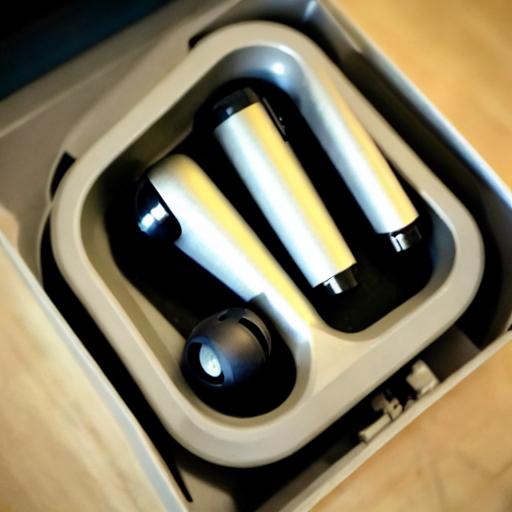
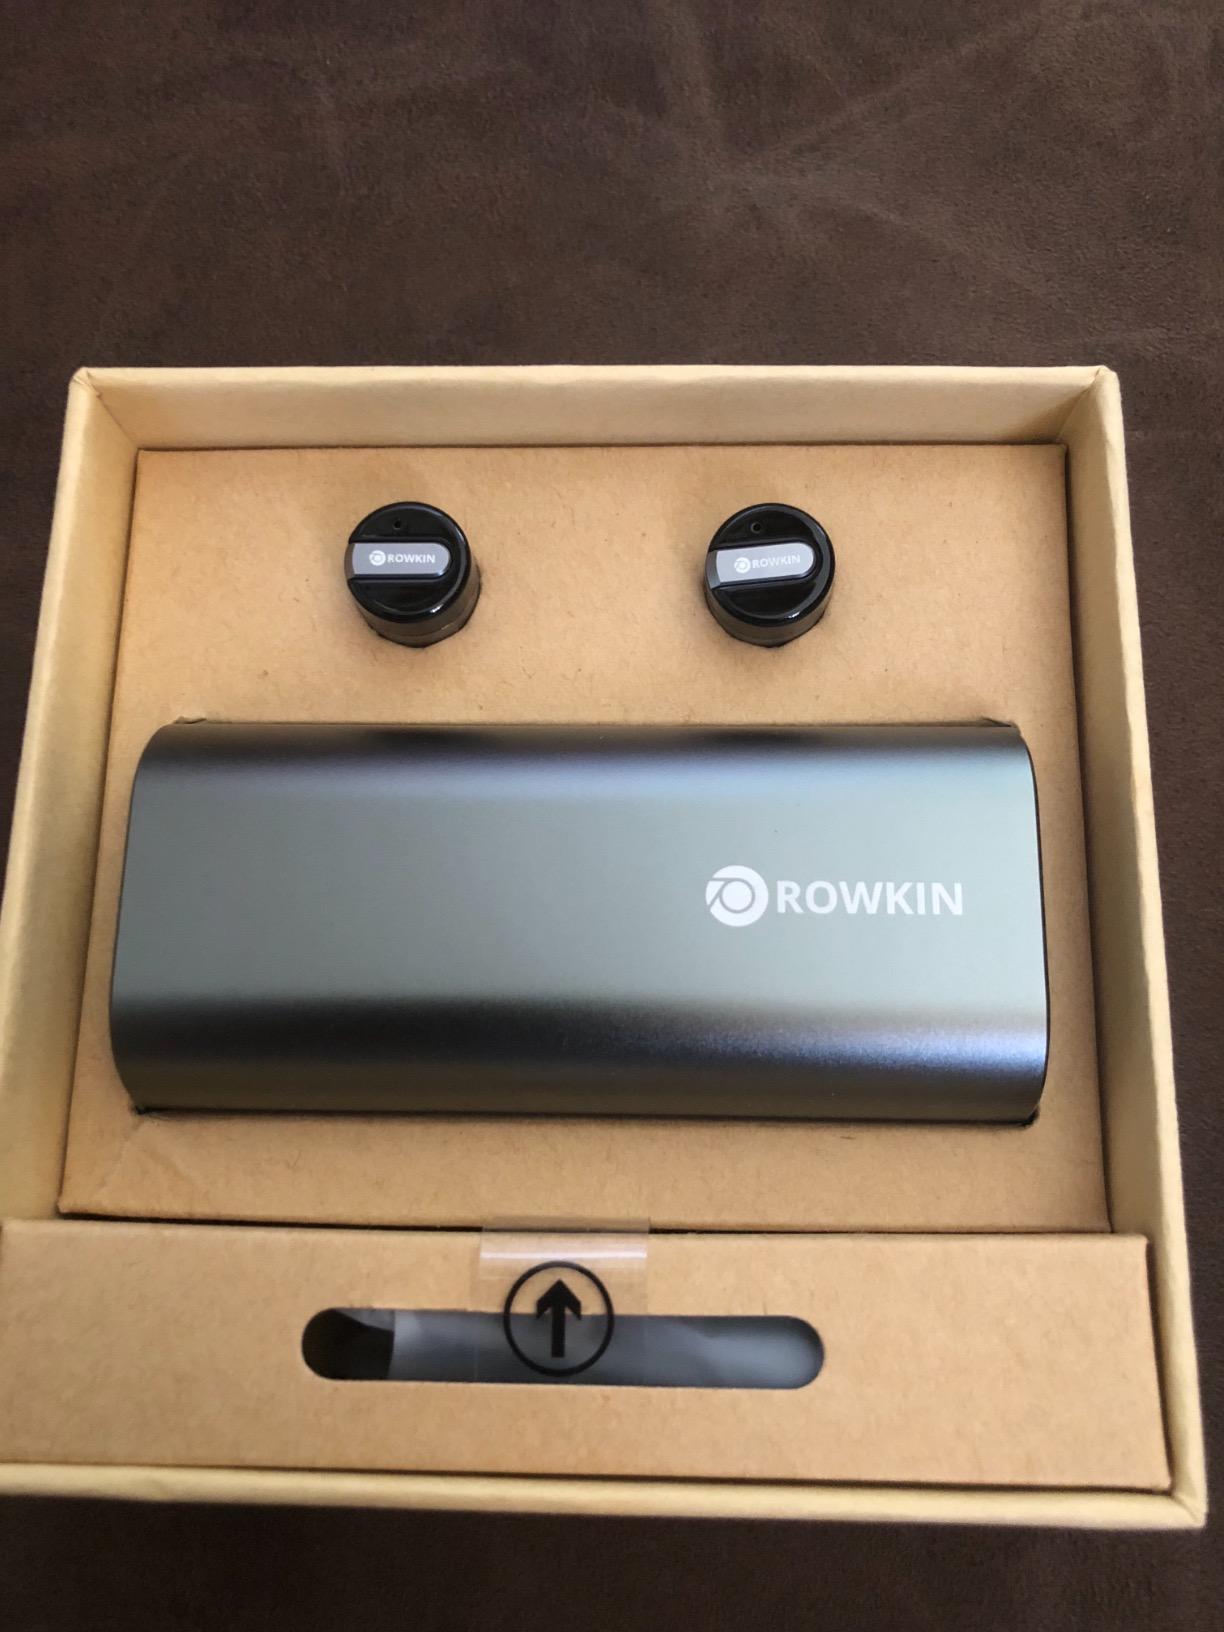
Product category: headphones
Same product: no